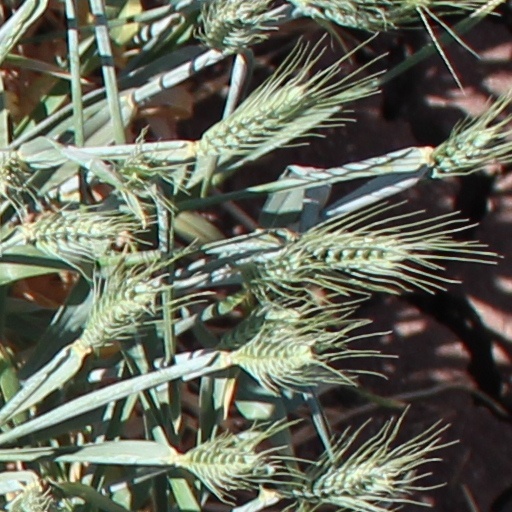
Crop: wheat